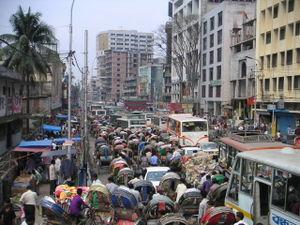
Dacca ou Dhaka est la capitale, la plus grande ville et le centre politique, culturel et économique du Bangladesh. Située sur la rive gauche de la rivière Buriganga, Dacca est une mégapole et l'une des plus grandes villes du sous-continent indien, avec une population de plus de 17 millions d'habitants en 2017, ce qui en fait la 13ᵉ agglomération la plus peuplée du monde.